Lucius J. Gartrell

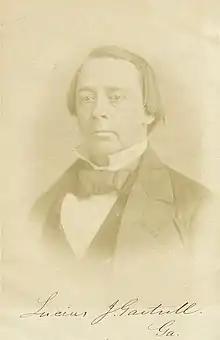
Lucius J. Gartrell, circa 1858

Lucius Jeremiah Gartrell (January 7, 1821 – April 7, 1891) was an American politician, lawyer, and Confederate general during the American Civil War.